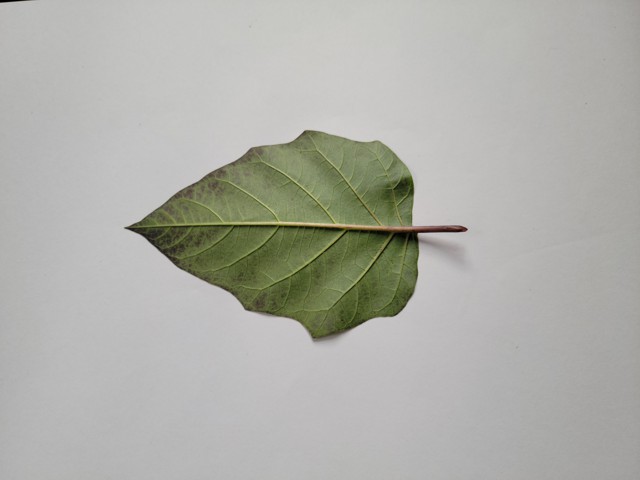
Plant: kalodhutura